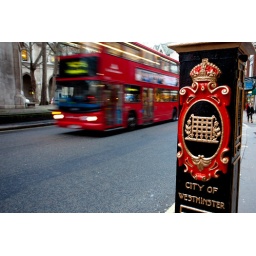
A traditional double-decker bus drives along a street in Westminster.